Oleg Veretennikov

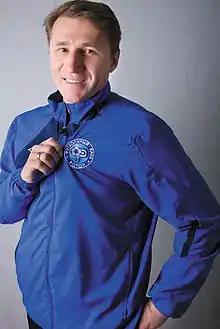
Veretennikov as Rotor Volgograd manager in 2013

Oleg Aleksandrovich Veretennikov (born 5 January 1970) is a professional Russian association football coach and a former international footballer who is an assistant coach with Kuban Krasnodar. He is the runner-up goalscorer in the history of Russian Premier League, and holds several other goalscoring records.